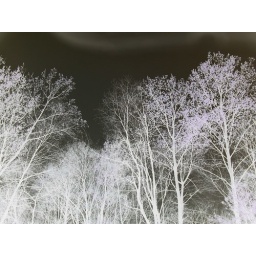
The sky around my house in negative.